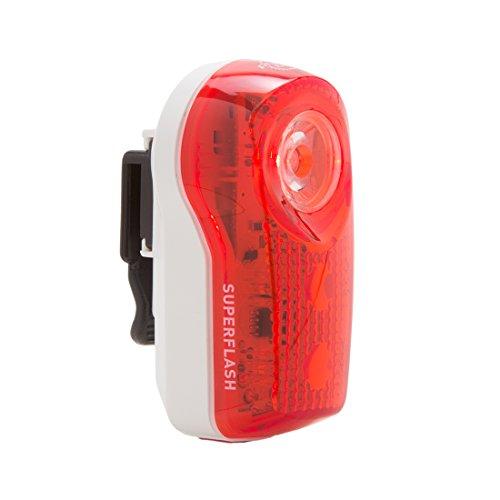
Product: Blaze 45 & Superflash light set
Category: Sports & Outdoors | Outdoor Recreation | Cycling | Accessories | Lights & Reflectors | Headlight-Taillight Combinations
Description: Combo bike light set with Superflash taillight and Blaze headlight.
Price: $49.99
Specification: Product Dimensions:         7.2 x 4.8 x 2 inches ; 4.8 ounces    |Shipping Weight: 6.4 ounces (View shipping rates and policies)|Domestic Shipping: Item can be shipped within U.S.|International Shipping: This item can be shipped to select countries outside of the U.S.  Learn More|ASIN: B0015R9PZI|Item model number: 3040|    #278    in Kids' Bike Accessories    |    #230    in Bike Headlight-Taillight Combinations